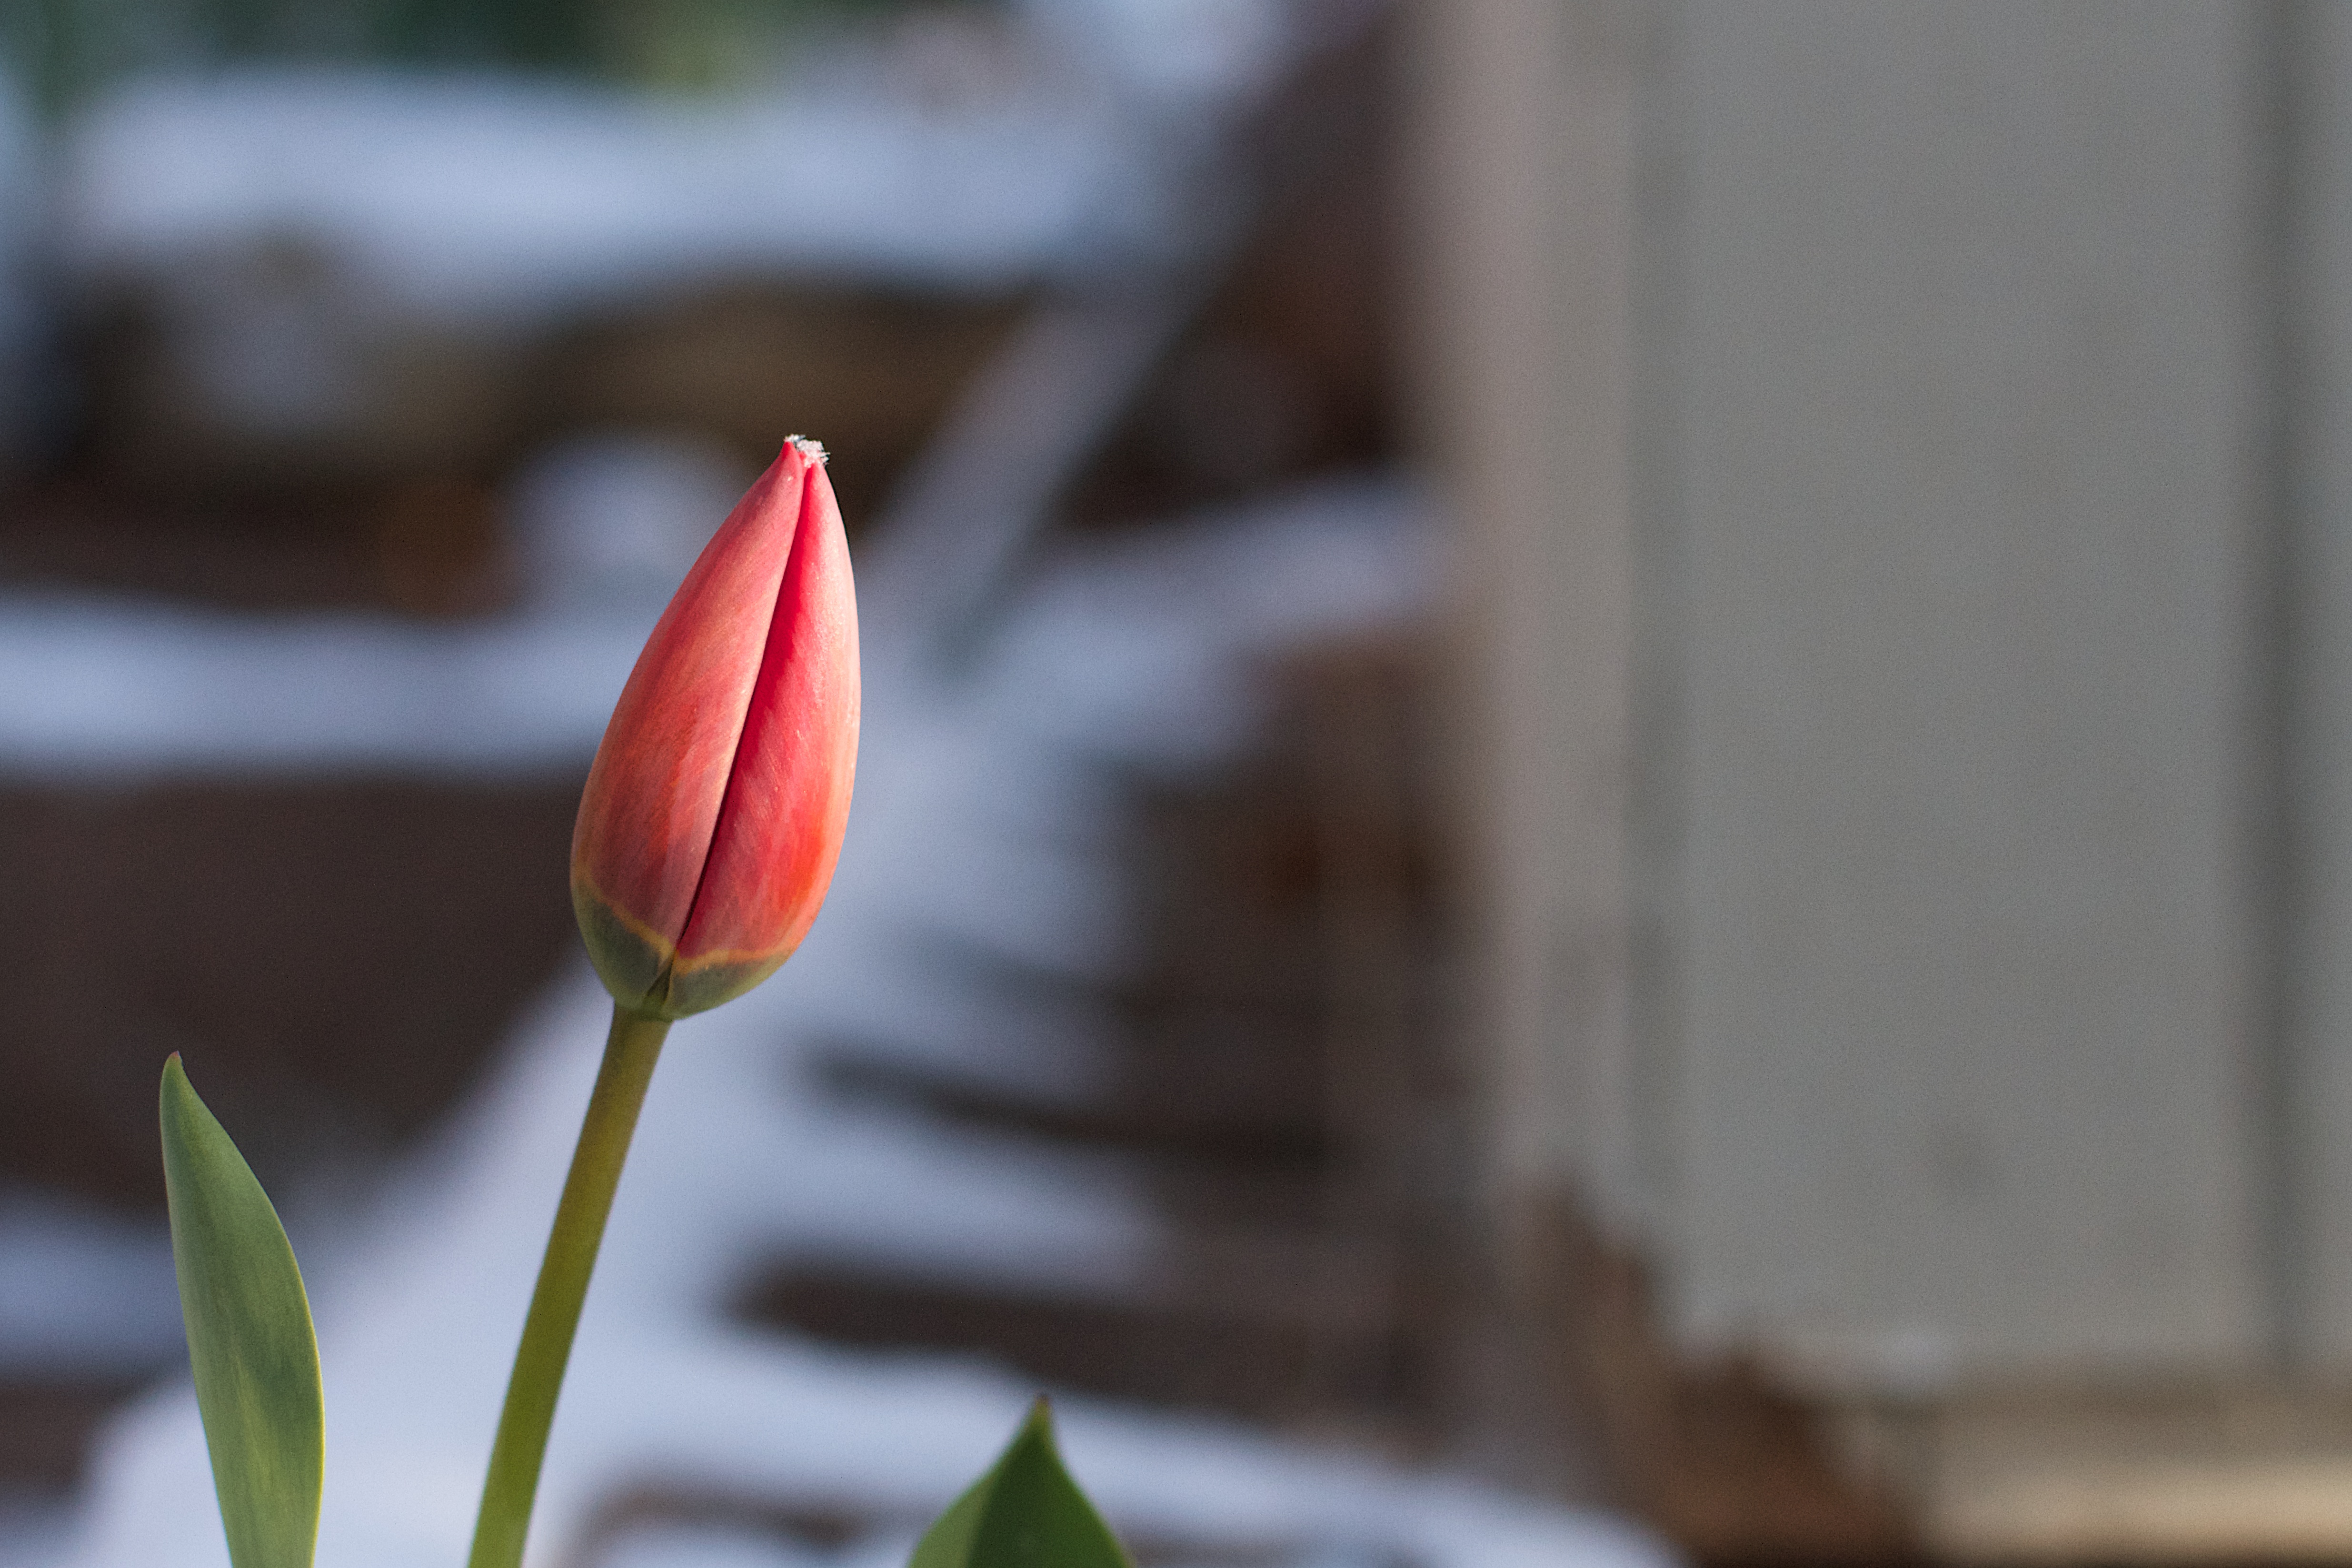
blossom, plant, leaf, flower, petal, tulip, green, red, botany, flora, close up, bud, macro photography, flowering plant, plant stem, land plant